Vanduzi District

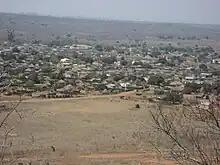
Matsinho village

The district is divided into two administrative postos, Matsinho (two localities, Chiremera and Matsinho) and Vanduzi (three localities, Chigodore, Pungué Sul, and Vanduzi).